Agastya

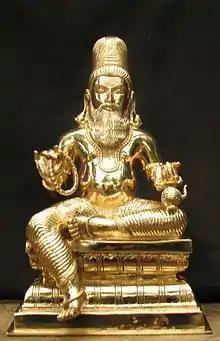
Agastya

Agastya was a revered Indian sage of Hinduism. In the Indian tradition, he is a noted recluse and an influential scholar in diverse languages of the Indian subcontinent. He is regarded in some traditions to be a Chiranjivi. He and his wife Lopamudra are the celebrated authors of hymns 1.165 to 1.191 in the Sanskrit text "Rigveda" and other Vedic literature.